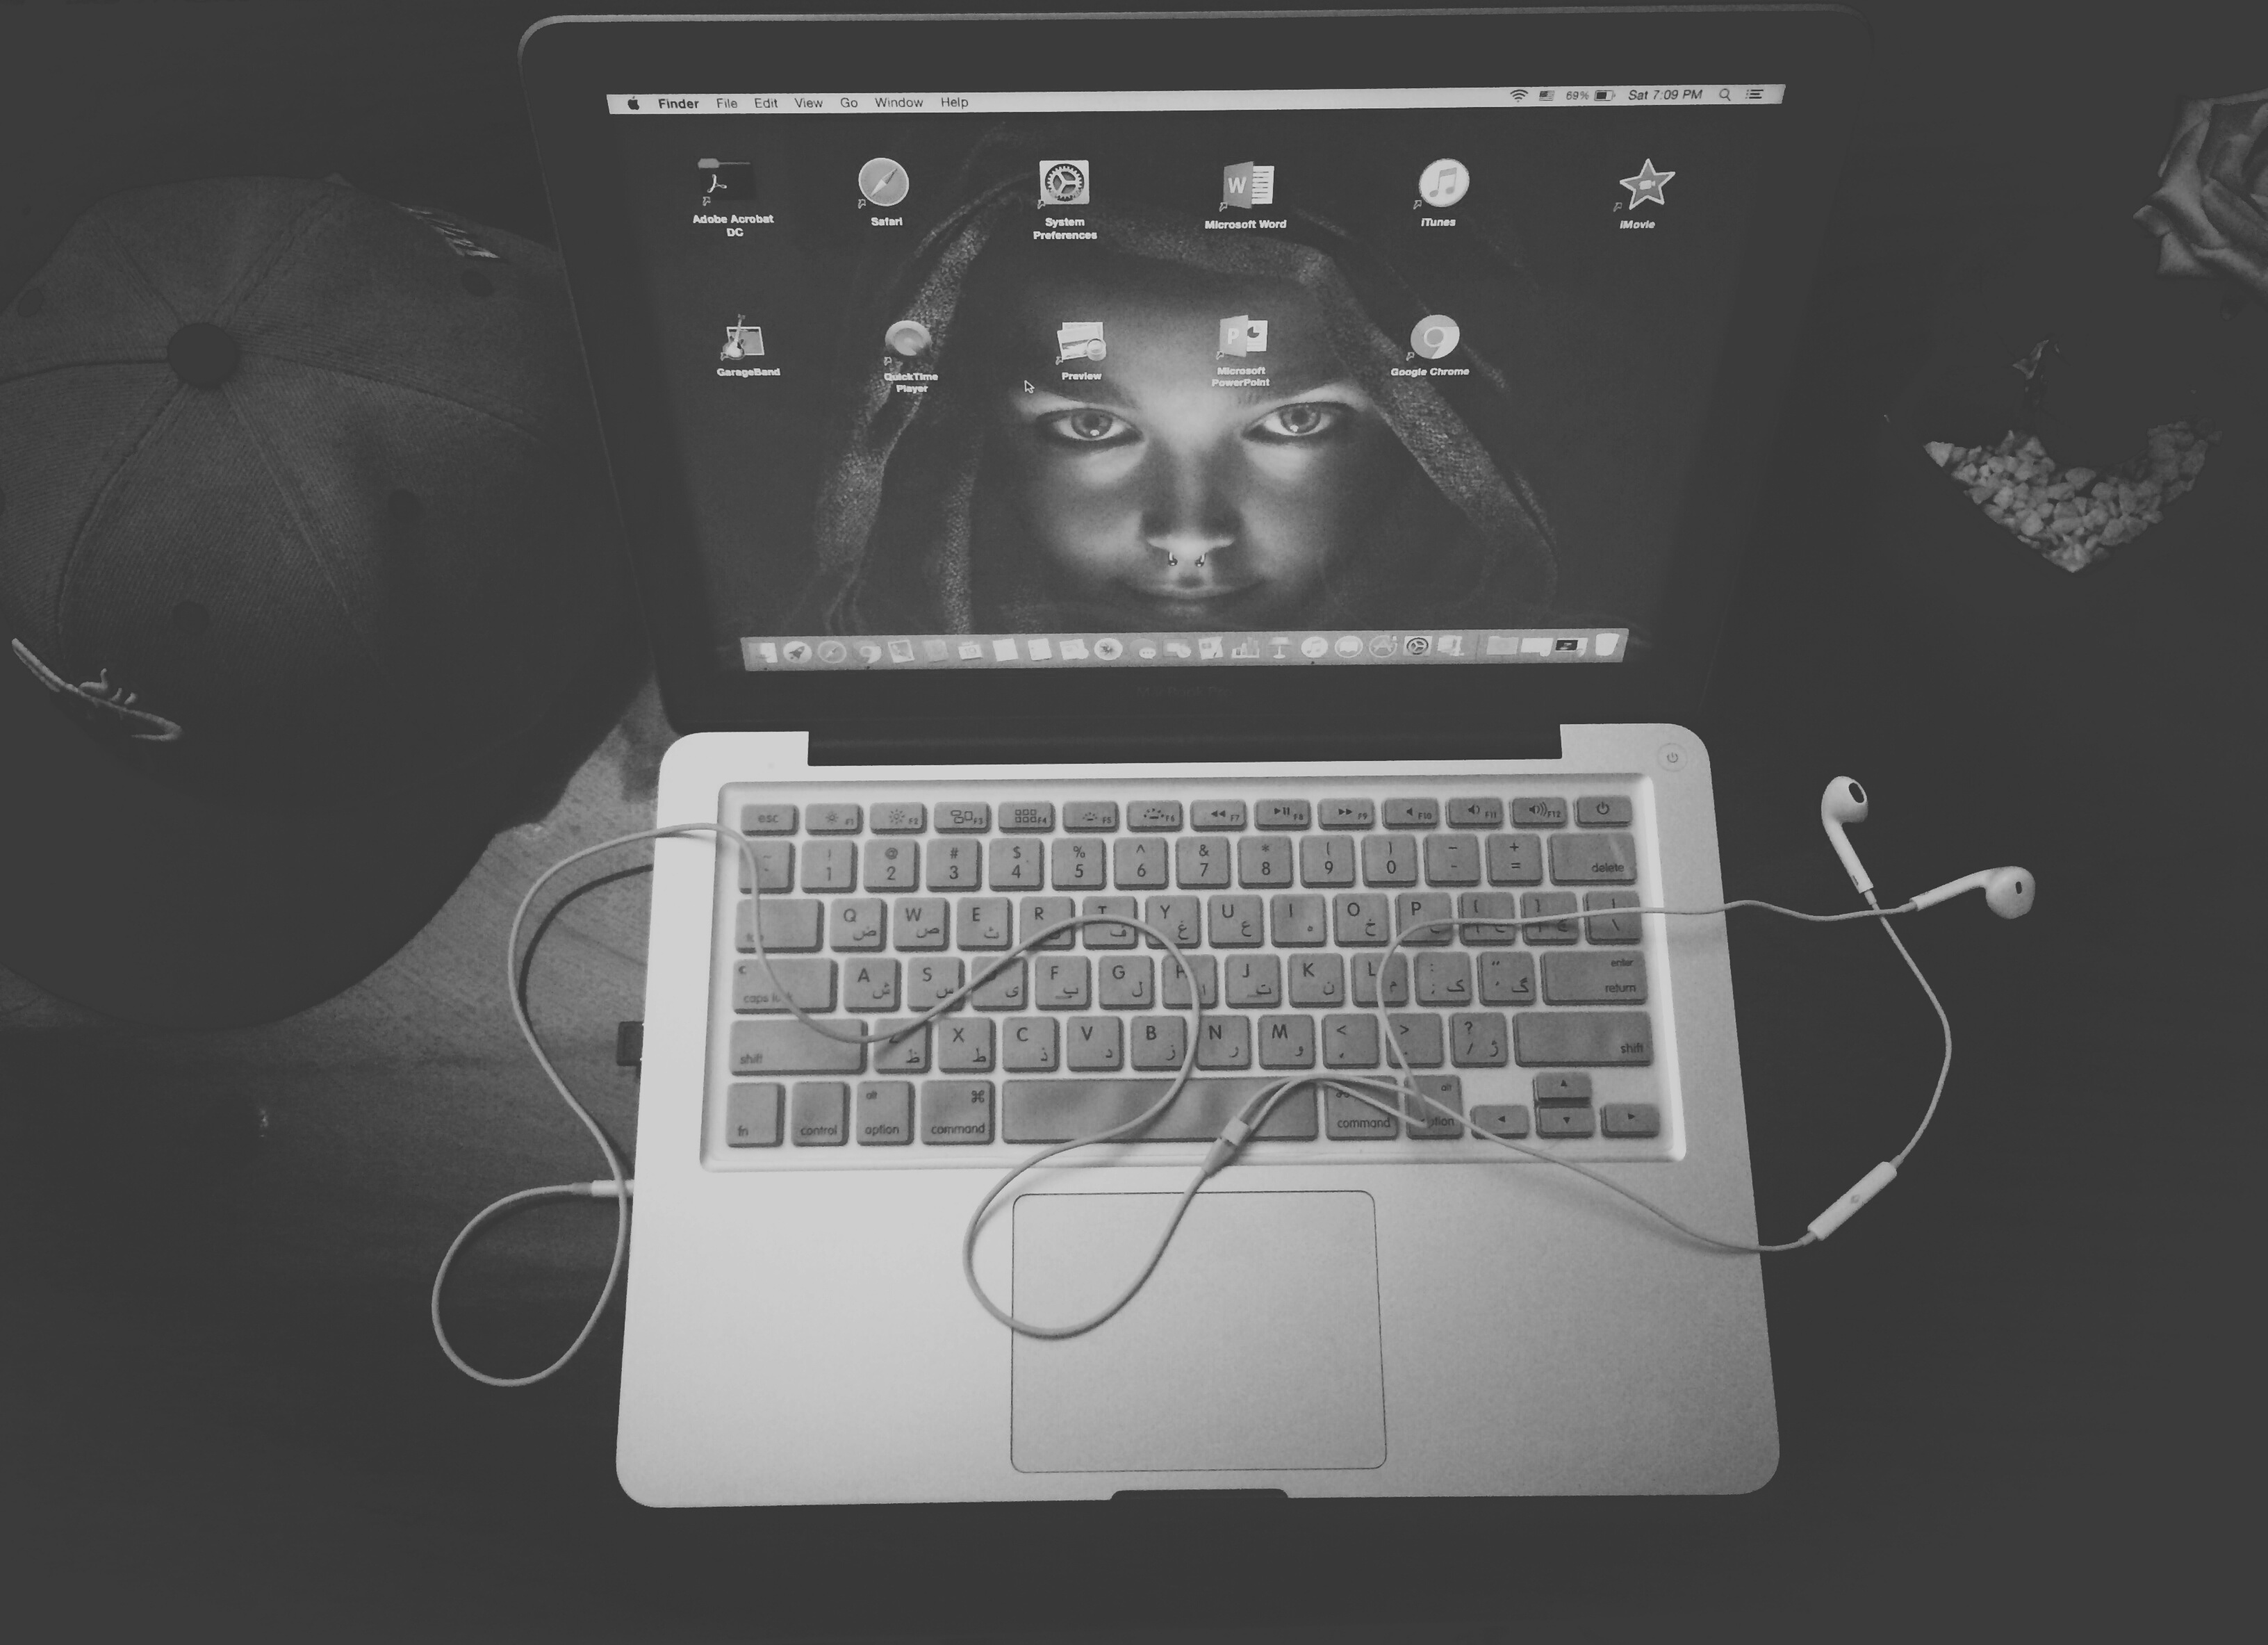
laptop, apple, music, black and white, monochrome, brand, font, sketch, drawing, illustration, headphones, text, diagram, still, image, graphic design, monochrome photography